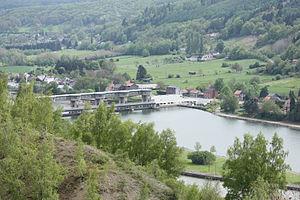
L'écluse d'Andenne, vue depuis la réserve naturelle de Sclaigneaux
Sclaigneaux est un hameau de Belgique sis tout au long du bord de Meuse entre Namur et Andenne, dont il fait administrativement partie. Relié à Sclayn par un pont routier sur le fleuve, sur la route N968 descendant de Vezin à Sclayn.
Andenne est une ville francophone de Belgique située en Région wallonne dans la province de Namur.